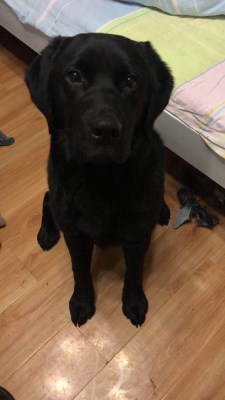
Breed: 3580-n000122-Labrador_retriever